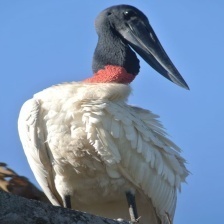
Species: JABIRU
Scientific name: JABIRU MYCTERIA
ImageNet parent category: white_stork